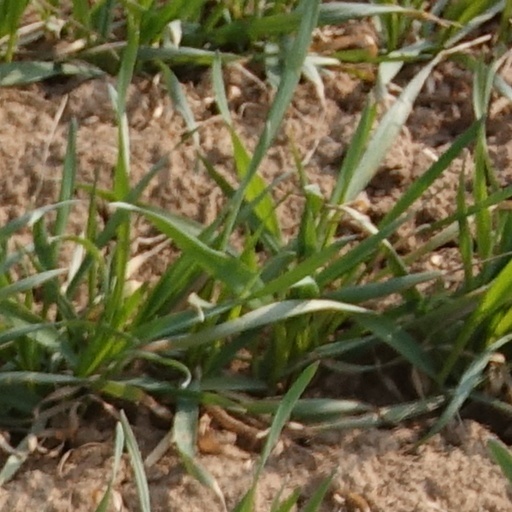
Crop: wheat